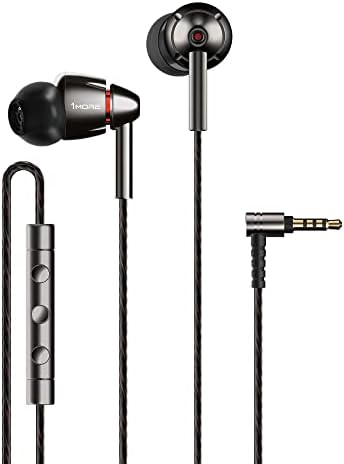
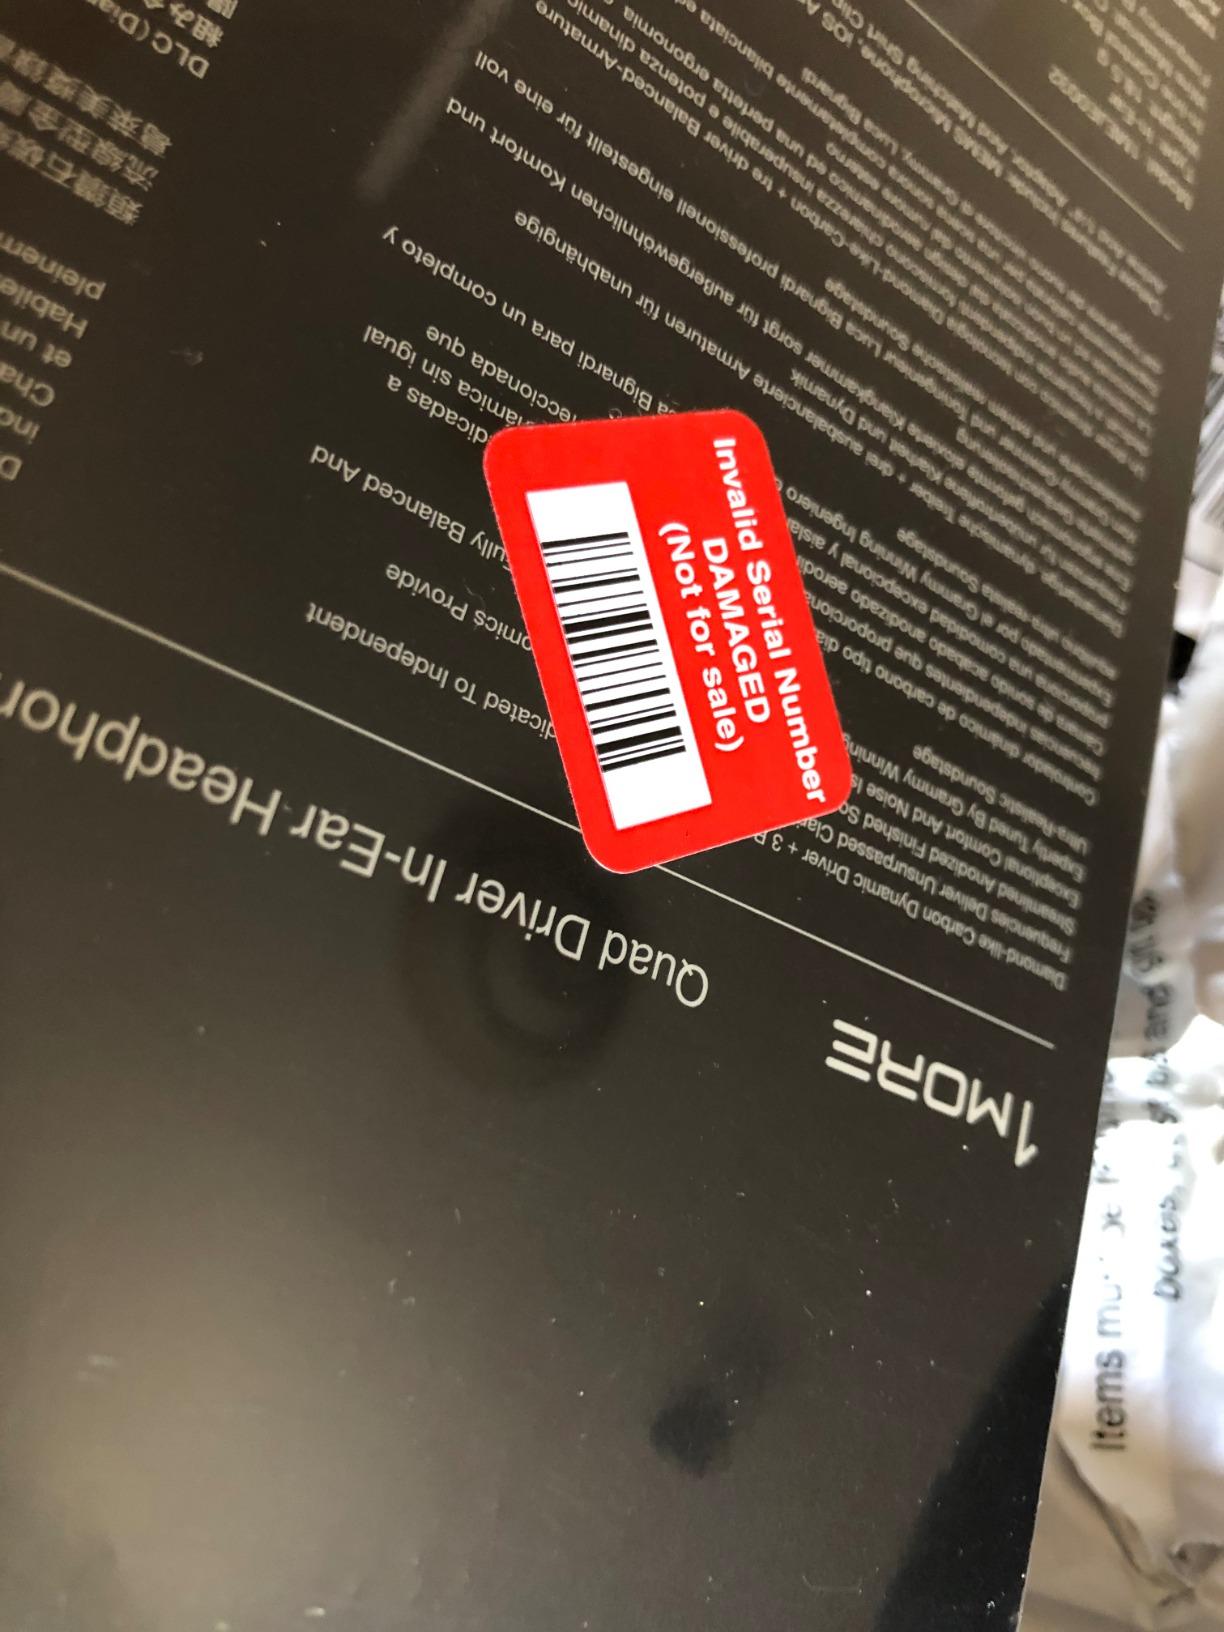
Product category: headphones
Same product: yes